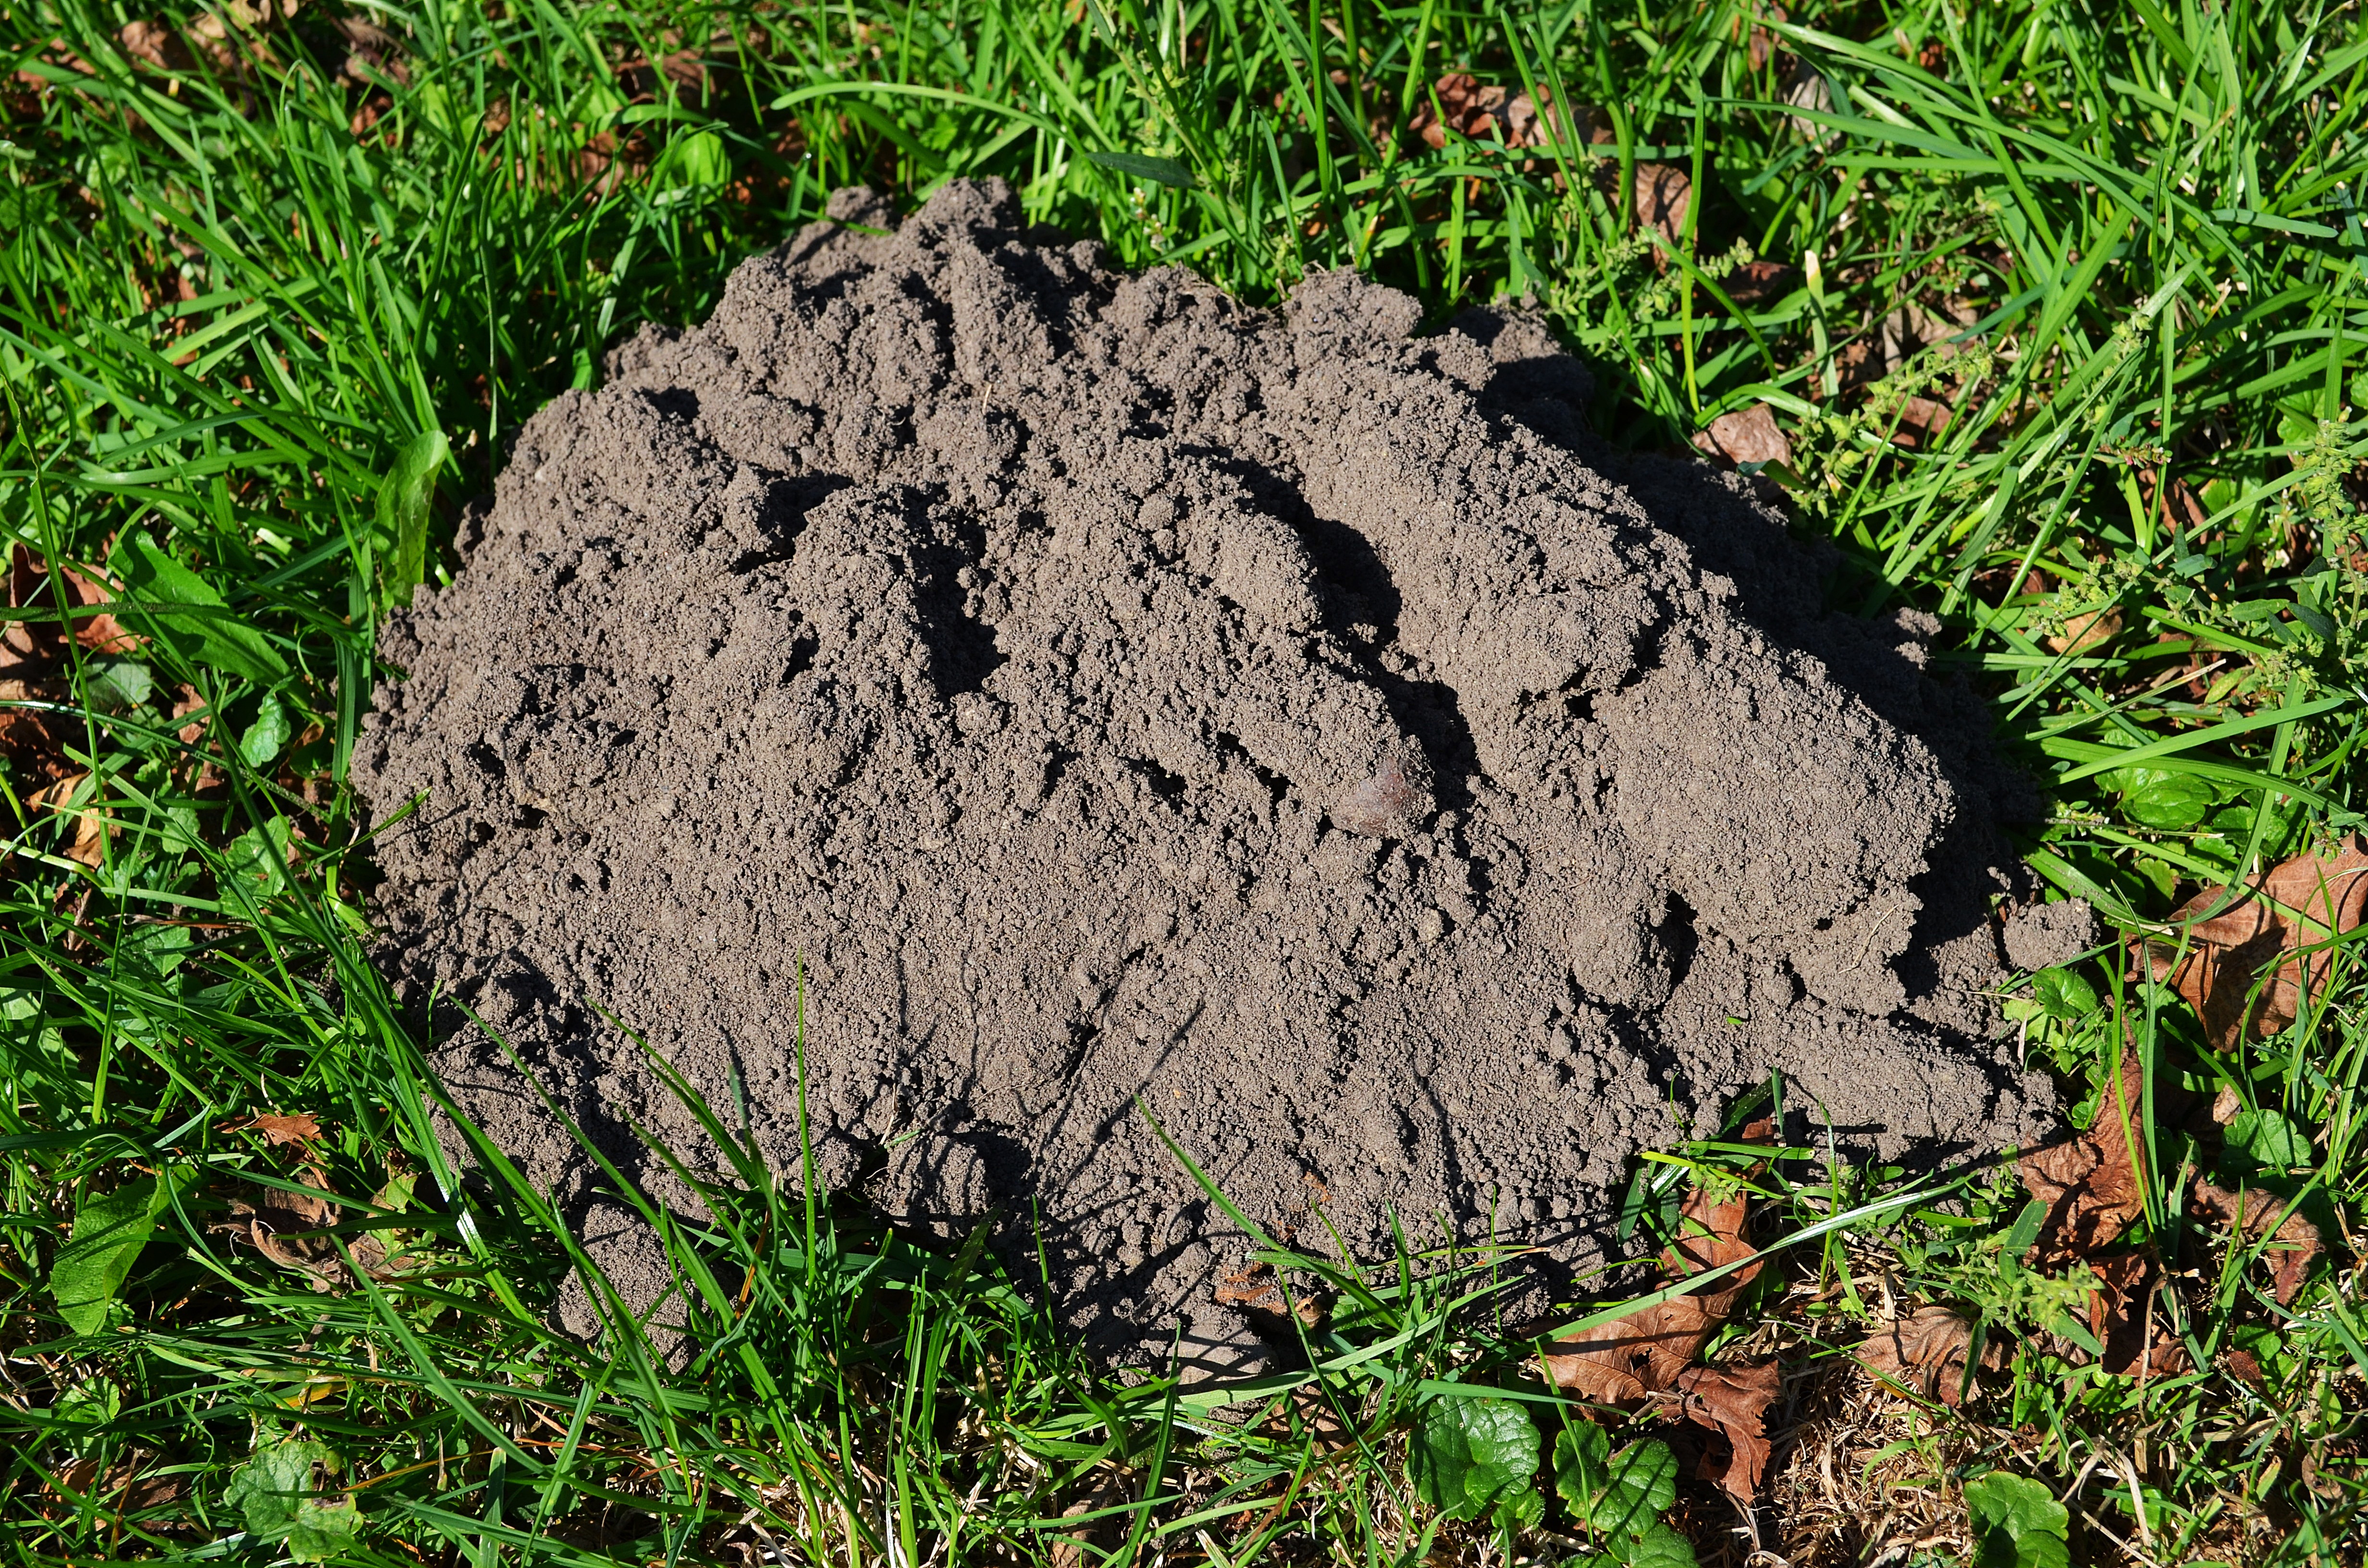
tree, nature, forest, grass, rock, lawn, meadow, leaf, wildlife, green, jungle, insect, soil, botany, garden, closeup, flora, fauna, invertebrate, earth, woodland, mole, the mound, kret wka, membrane winged insect